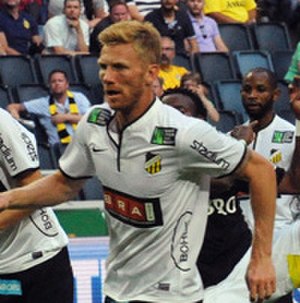
Fredrik Björck
Fredrik Björck er en svensk tidligere fodboldspiller. Han spillede blandt andet for Örgryte i hjemlandet samt for danske Esbjerg fB.